Religious images in Christian theology

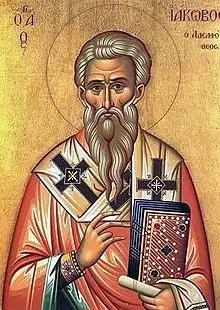
An icon depicting James the Just, whose judgment was adopted in the Apostolic Decree of , c. 50 AD: "...we should write to them [Gentiles] to abstain only from things polluted by idols and from fornication and from whatever has been strangled and from blood..." (NRSV)

Religious images in Christian theology have a role within the liturgical and devotional life of adherents of certain Christian denominations. The use of religious images has often been a contentious issue in Christian history. Concern over idolatry is the driving force behind the various traditions of aniconism in Christianity.